2009 Seattle Mariners season

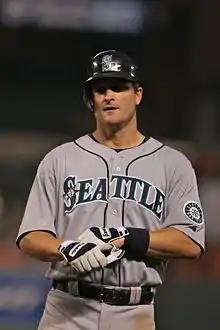
Russell Branyan was considered one of the best free agent pickups in the offseason.

The Mariners made numerous additions in free agency, adding over 17 players to the team. On December 3, the Mariners made their first move in the offseason by signing 1B Russell Branyan to a one-year deal. Branyan was one of the players that Zdurienck saw potential in during his time with the Brewers. Mike Sweeney, formerly a fan favorite and leader in the Royals organization, was signed as well to a minor-league deal.